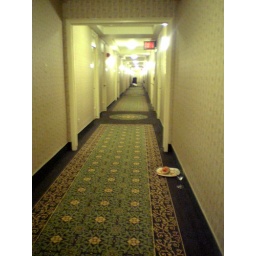
This plate of leftover fruit and cheese has been sitting in the hotel hallway for 3 days now.